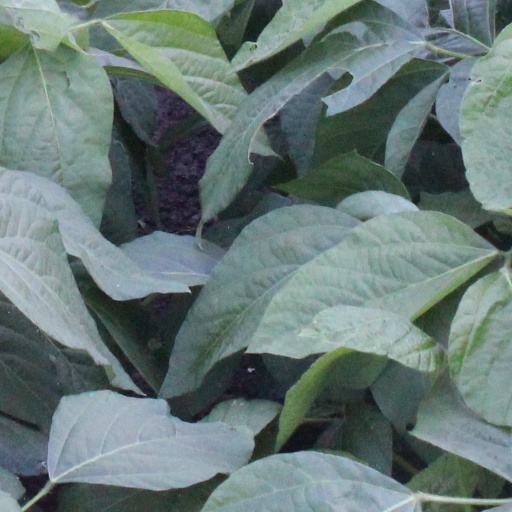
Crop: soybean